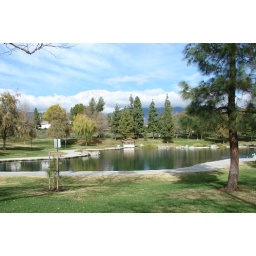
with snow covered mountains in the background this lake is picturesque.